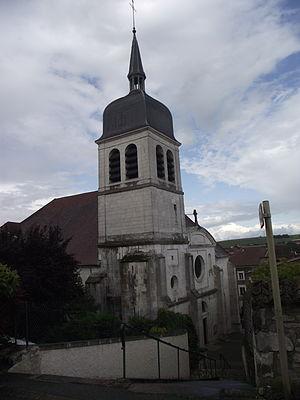
Eglise Saint Laurent à Vaucouleurs (Meuse)
L'église Saint-Laurent est une église catholique située à Vaucouleurs, en France.
Vaucouleurs est une commune française, située dans le département de la Meuse en région Grand Est. Elle a donné son nom à cette partie du cours de la Meuse, appelée Val des Couleurs. Vaucouleurs est également considéré comme une ville johannique.
Cet article recense les monuments historiques de la Meuse, en France.